Philasterides dicentrarchi

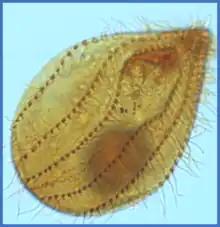
Figure 1: “Philasterides dicentrarchi, image provided by José Manuel Leiro, Jesús Lamas. University of Santiago de Compostela”

Philasterides dicentrarchi is a marine protozoan ciliate that was first identified in 1995 after being isolated from infected European sea bass ("Dicentrarchus labrax") reared in France. The species was also identified as the causative agent of outbreaks of scuticociliatosis that occurred between summer 1999 and spring 2000 in turbot ("Scophthalmus maximus") cultivated in the Atlantic Ocean (Galicia, Northwest Spain). Infections caused by "P. dicentrarchi" have since been observed in turbot reared in both open flow and recirculating production systems. In addition, the ciliate has also been reported to cause infections in other flatfishes, such as the olive flounder ("Paralichthys olivaceus") in Korea and the fine flounder ("Paralichthys adspersus") in Peru, as well as in seadragons ("Phyllopteryx taeniolatus" and "Phycodurus eques"), seahorses ("Hippocampus" "kuda" and "H. abdominalis"), and several species of sharks in other parts of the world.